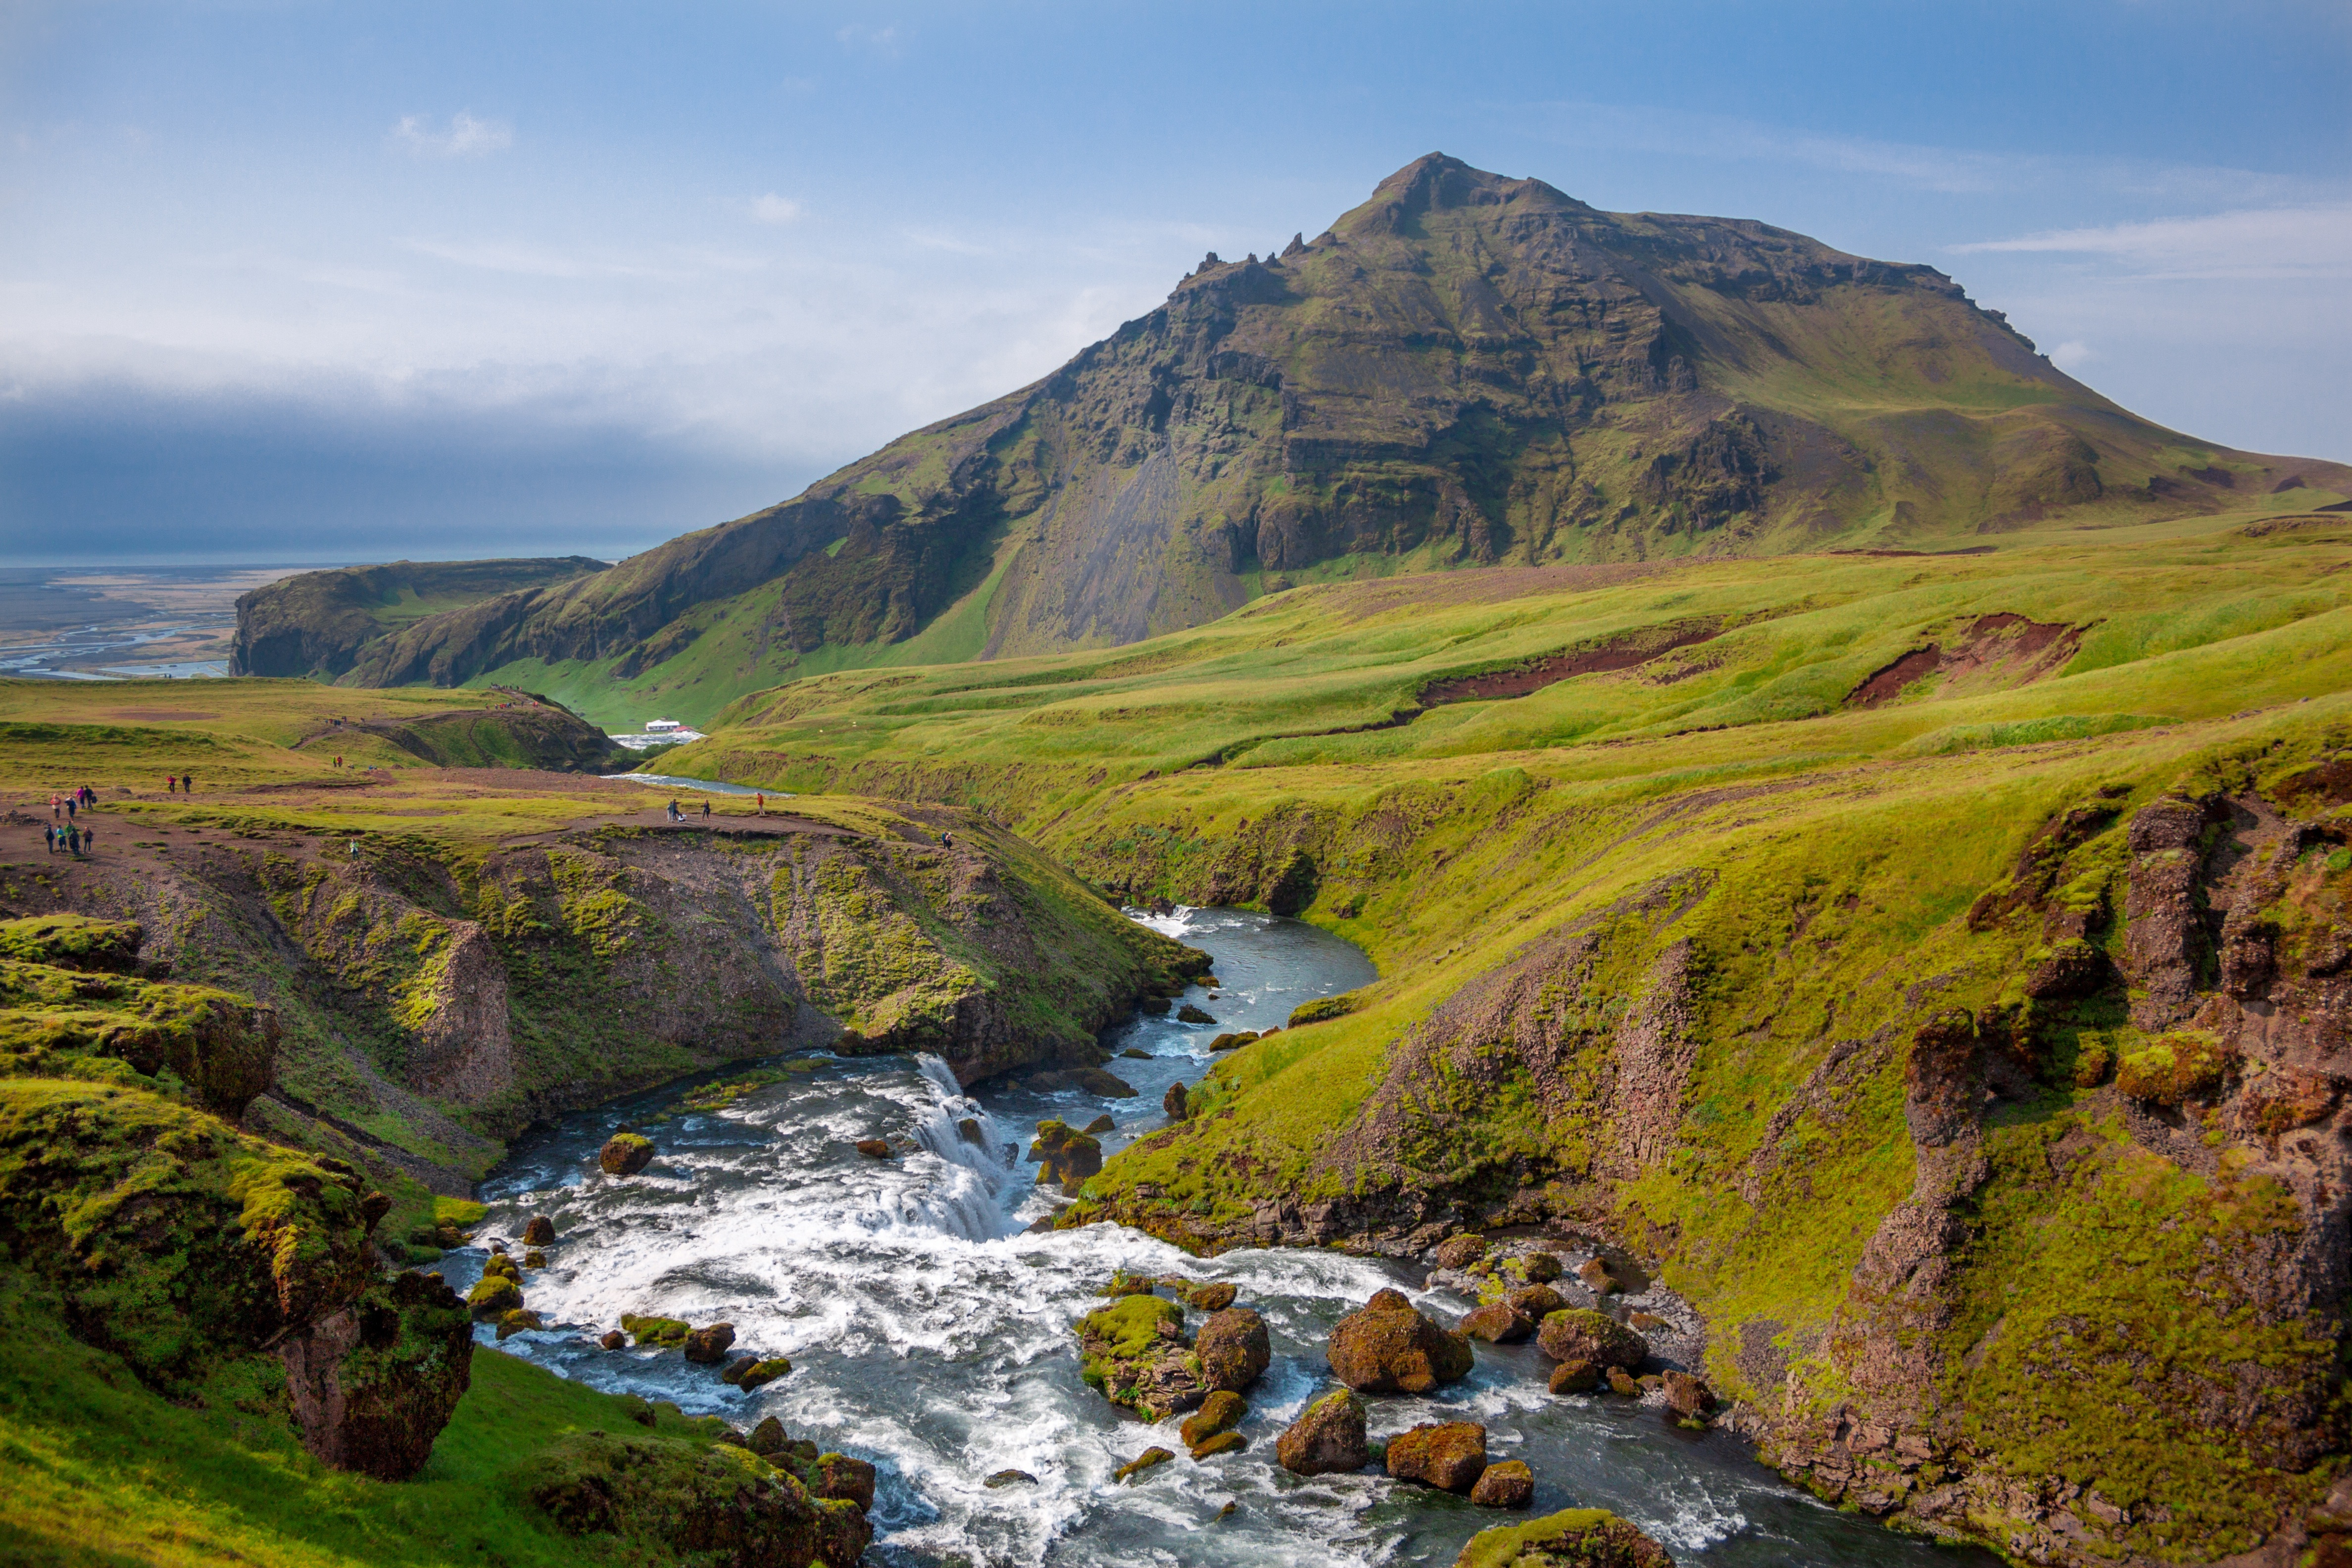
landscape, coast, water, outdoor, creek, wilderness, mountain, sunshine, hiking, hill, lake, river, valley, mountain range, cliff, stream, green, tranquil, scenic, scenery, fjord, reservoir, highland, terrain, national park, ridge, mountain landscape, sunny, geology, alps, plateau, fell, loch, highlands, stunning, landform, tarn, beautiful landscape, mountain pass, mountains landscape, geographical feature, mountainous landforms